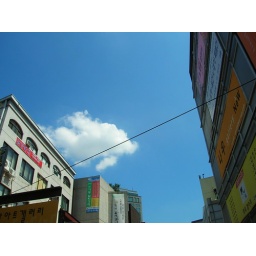
clouds in the sky that morning